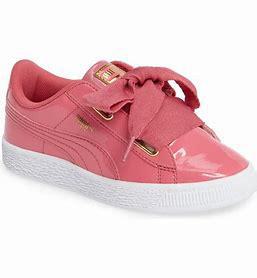
Brand: Puma
Model: Basket Heart